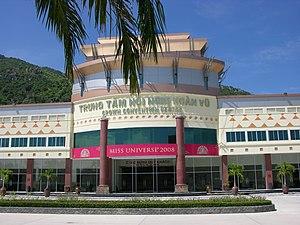
Nha Trang ou Kauthara sous son nom historique en langue cham est la capitale de la province de Khanh Hoa, au Viêt Nam. C'est une cité balnéaire de plus de 300 000 habitants. Les habitants de la ville s'appellent en français Nhatranais.